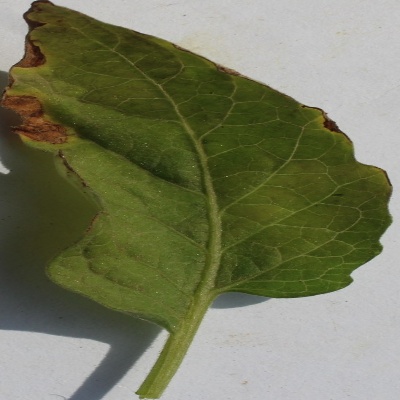
Crop: Tomato
Condition: leaf blight